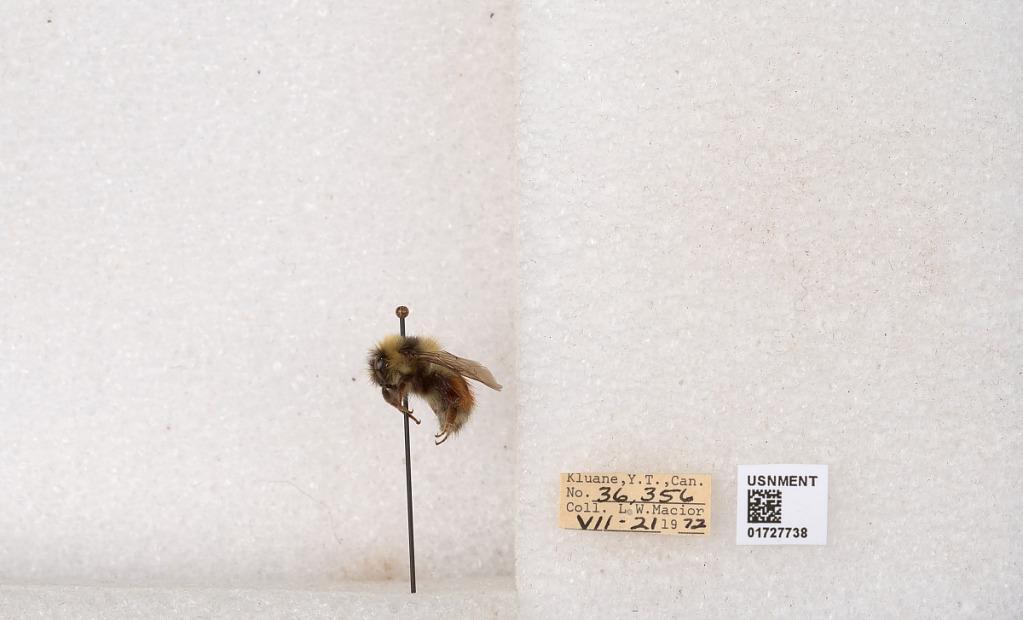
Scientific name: Bombus (Pyrobombus) sylvicola Kirby
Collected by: L. Macior
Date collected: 1972-7-21
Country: Canada
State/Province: Yukon Teritory
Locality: Kluane National Park and Reserve
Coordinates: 60.7493, -139.504